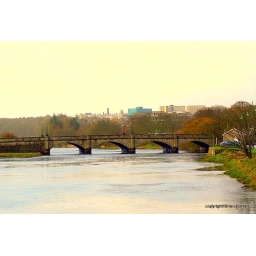
The bridge over the river Thurso in that town, the most northerly in Scotland. The Pentland Firth is behind the camera.